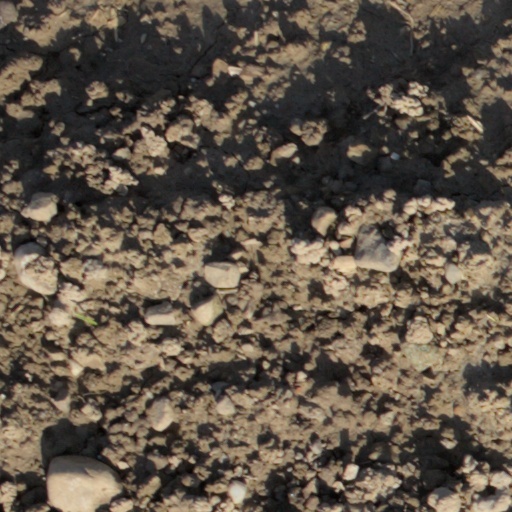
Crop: wheat